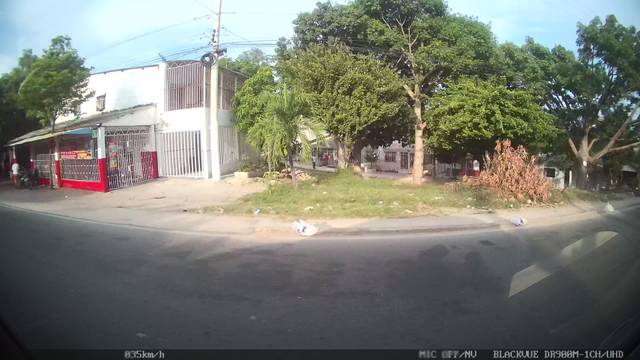
Region: Colombia
Coordinates: 10.911, -74.772